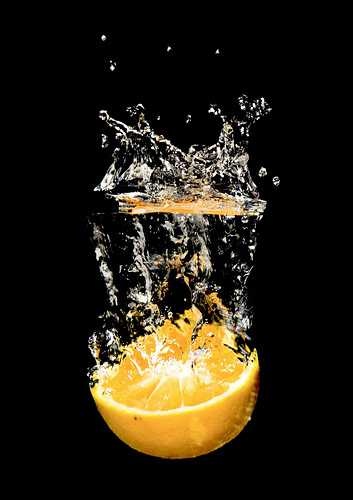
Label: Orange